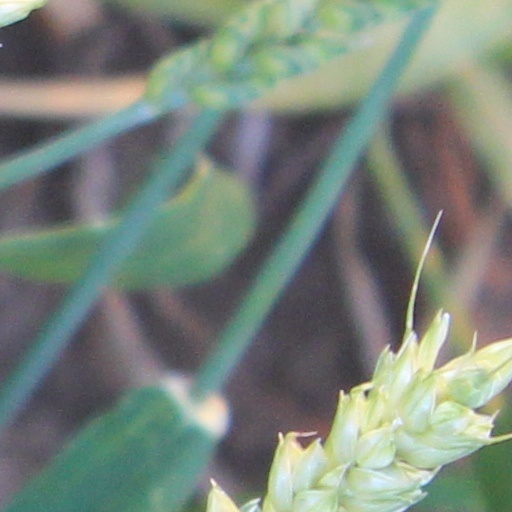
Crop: wheat